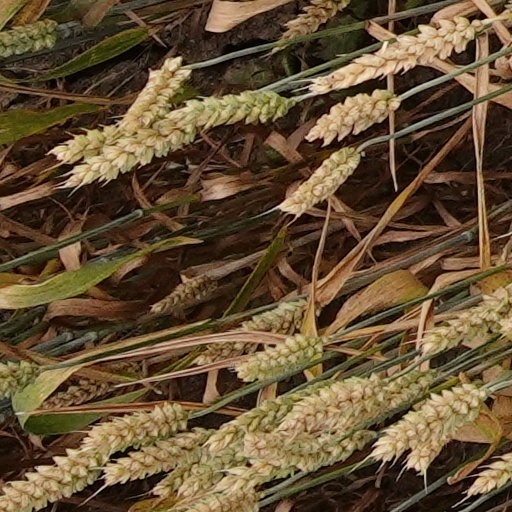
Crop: wheat